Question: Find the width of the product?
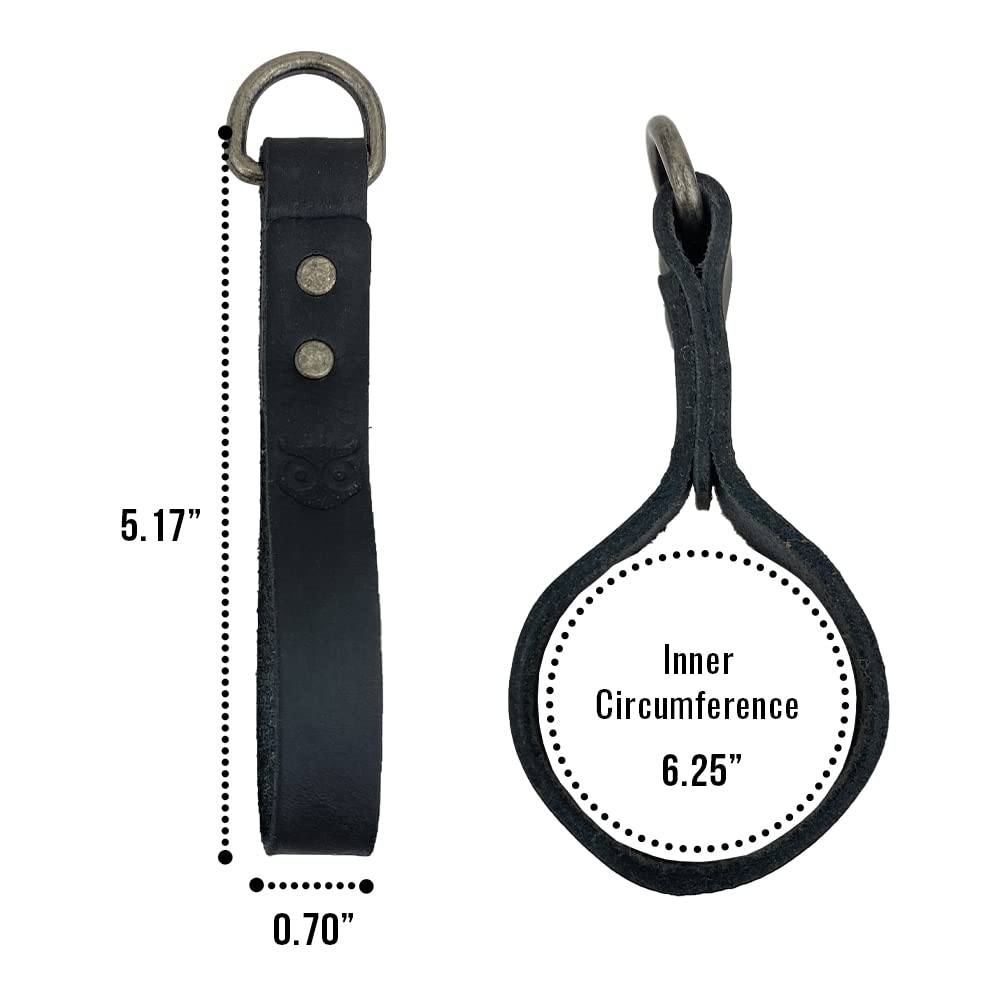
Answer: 5.17 inch